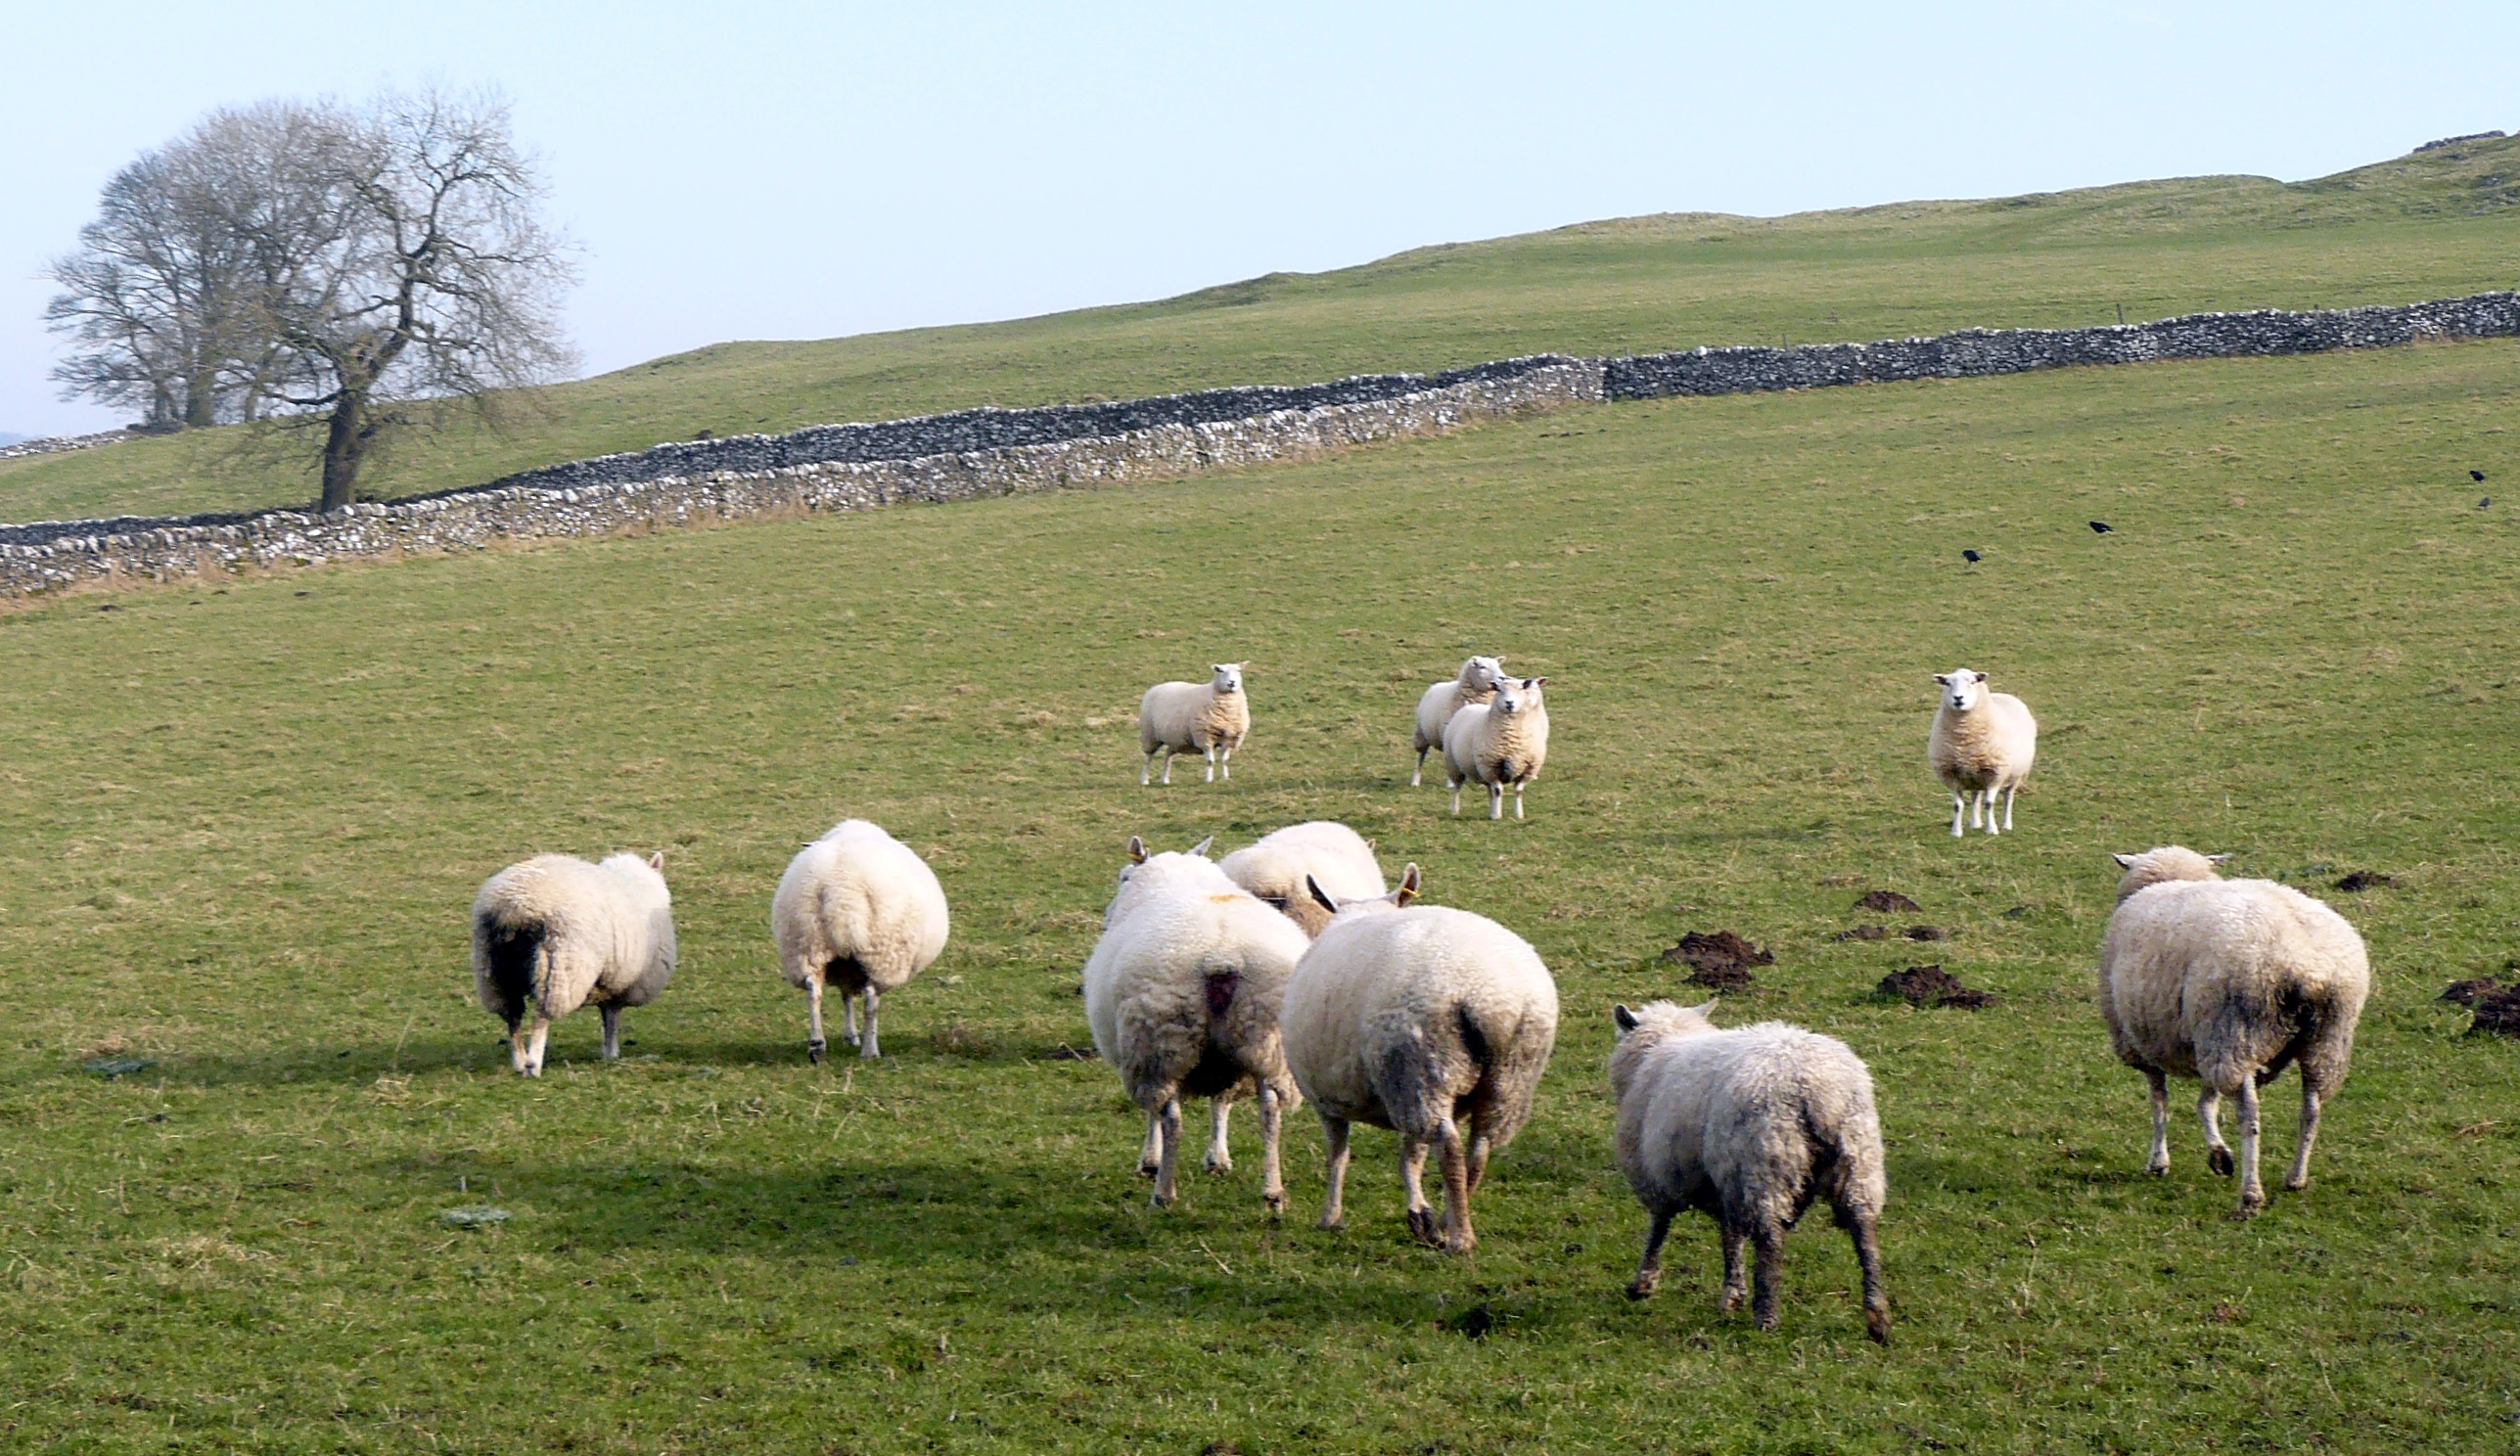
sheep, herd, pasture, grassland, grazing, natural environment, herding, meadow, livestock, grass, cow goat family, rural area, farm, plant